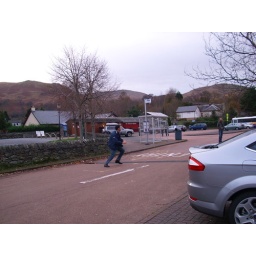
silly boys playing in street